Religion in Saint Lucia

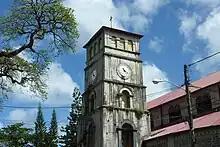
Cathedral Basilica of the Immaculate Conception in Castries

Christianity is the majority faith in Saint Lucia, with the Roman Catholic Church having the largest following. Other Christian denominations like Seventh-Day Adventists and Pentecostals form significant minority. The country is named after the Saint Lucy of Syracuse (AD 283 – 304). It is also believed that the French sailors were shipwrecked on the island on 13 December, the feast day of St. Lucy, and therefore named the island in her honour.The same day is celebrated as National Day